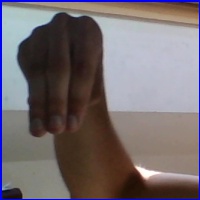
Letra: M